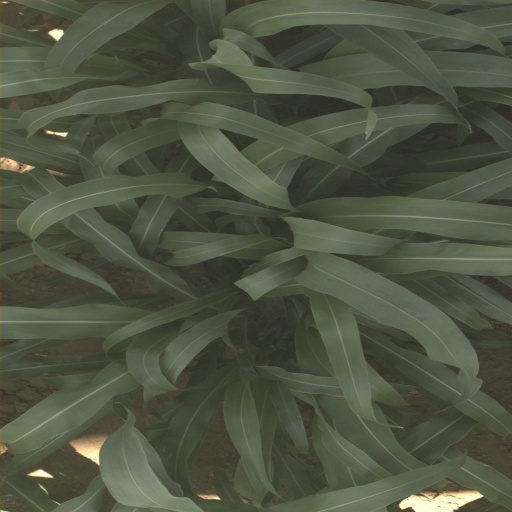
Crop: sorghum